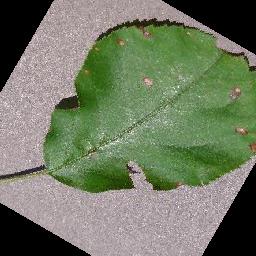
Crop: apple
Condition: black_rot